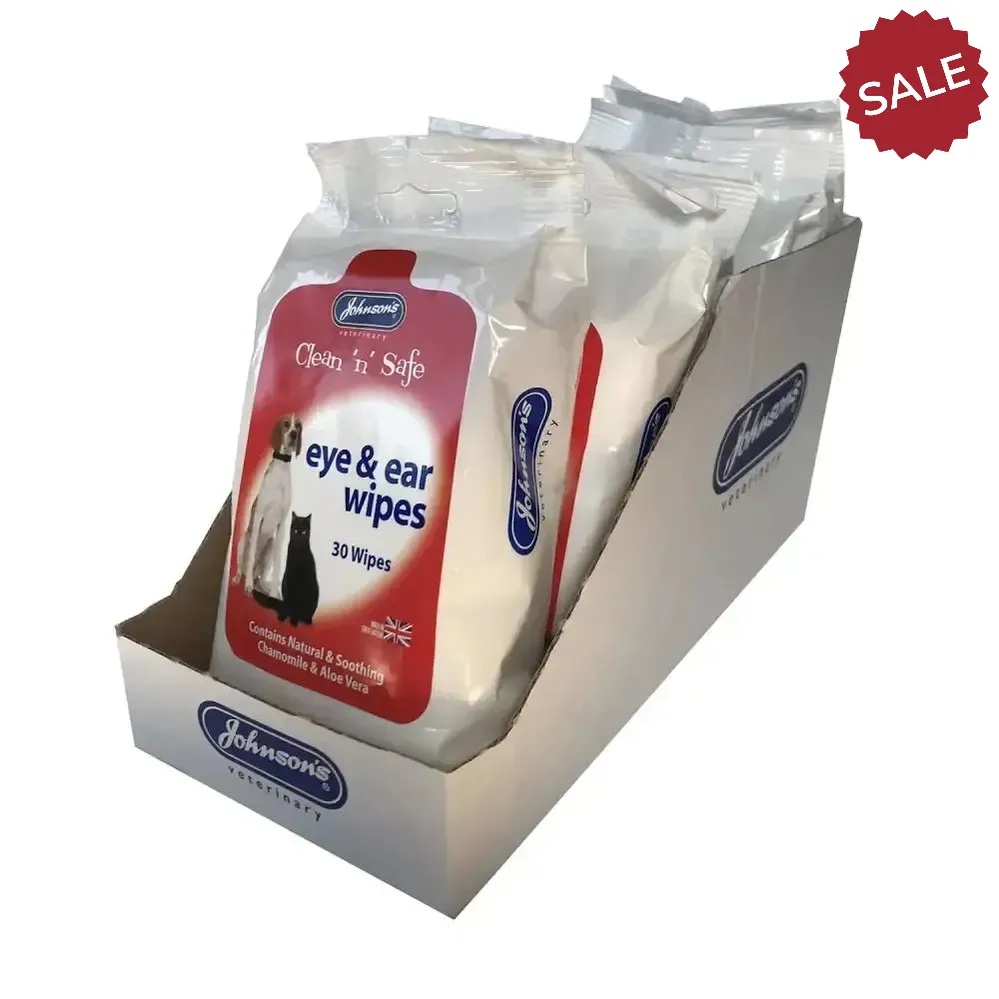
Johnson'S Veterinary Clean 'N' Safe Eye & Ear Wipes
Brand: Mr Johnsons
Johnson'S Veterinary Clean 'N' Safe Eye & Ear Wipes
Category: Animals & Pet Supplies > Pet Supplies > Pet Eye Drops & Lubricants > Eye Washes